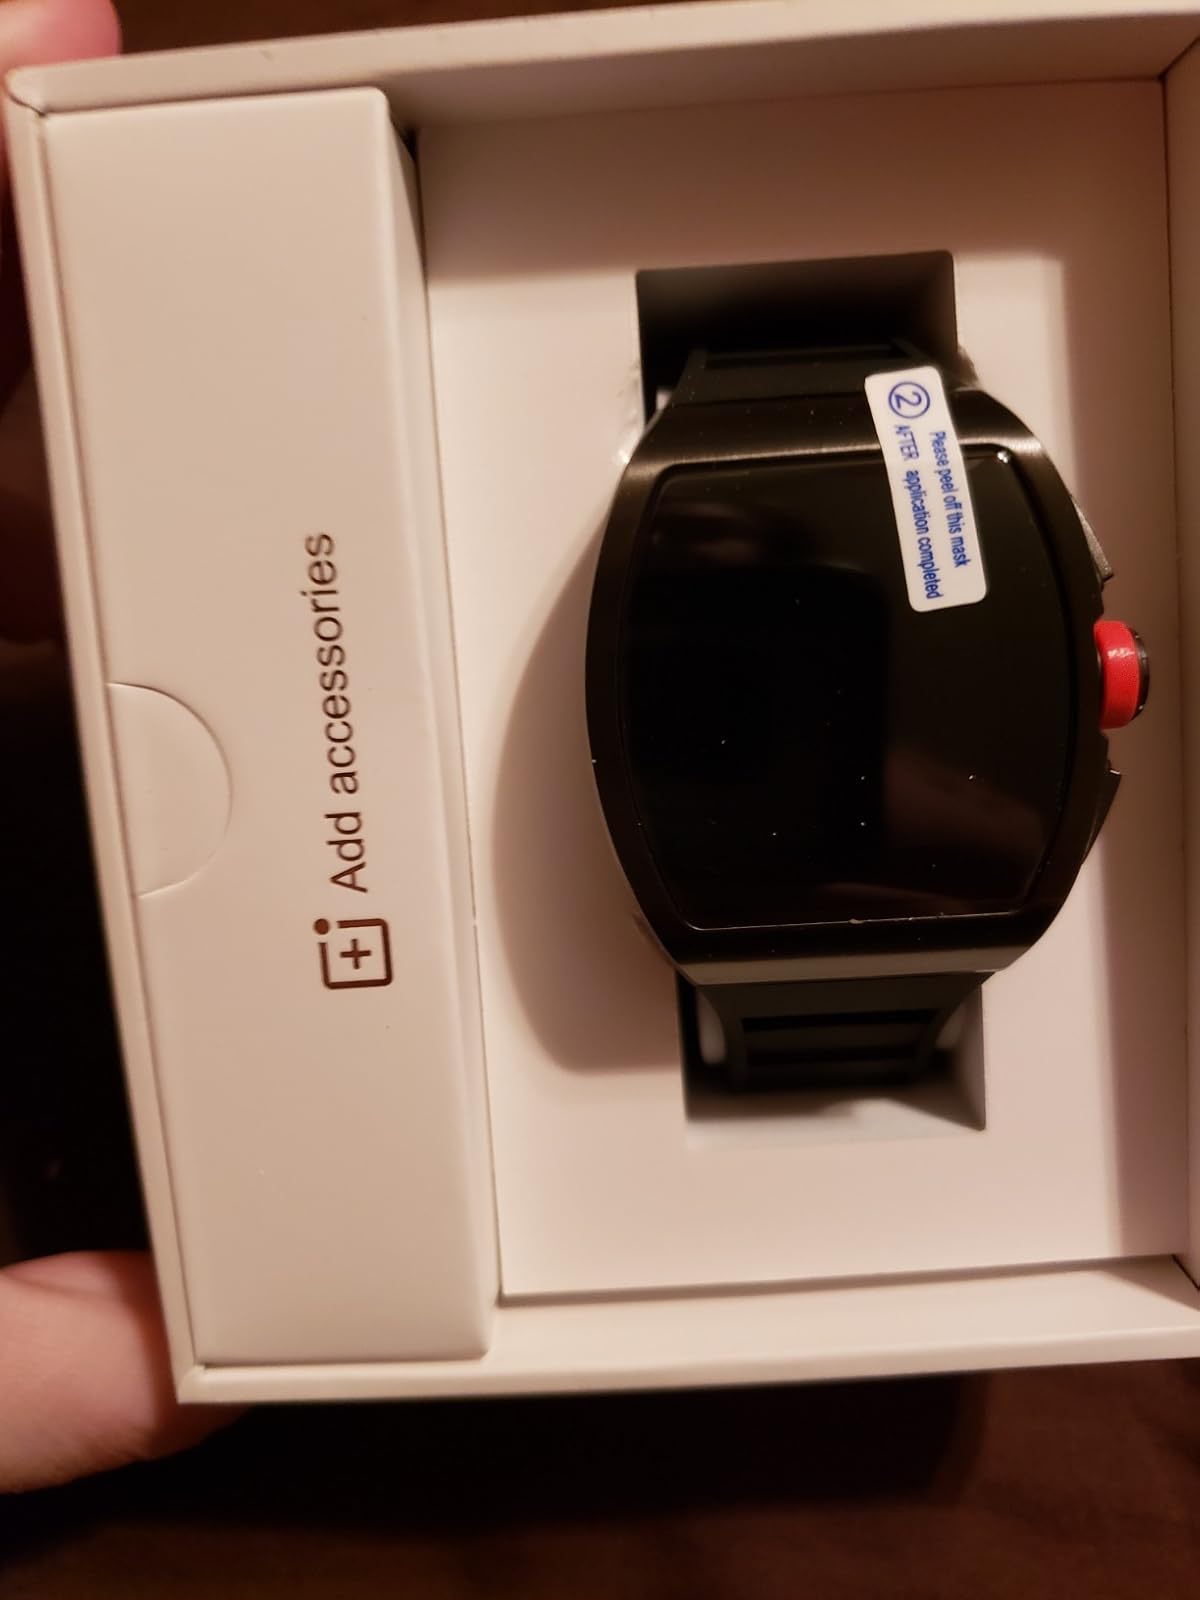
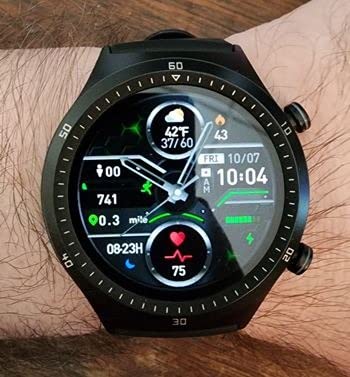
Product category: smartwatch
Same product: no